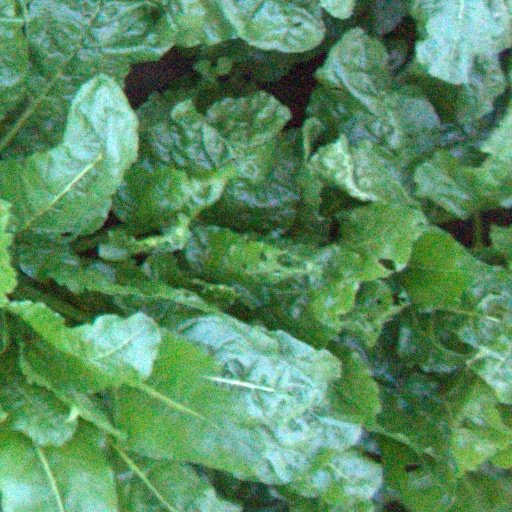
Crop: sugar beet